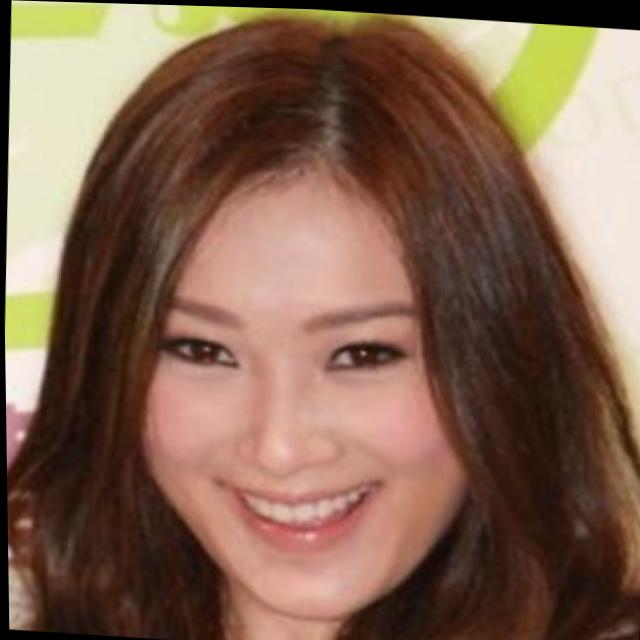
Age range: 21-44